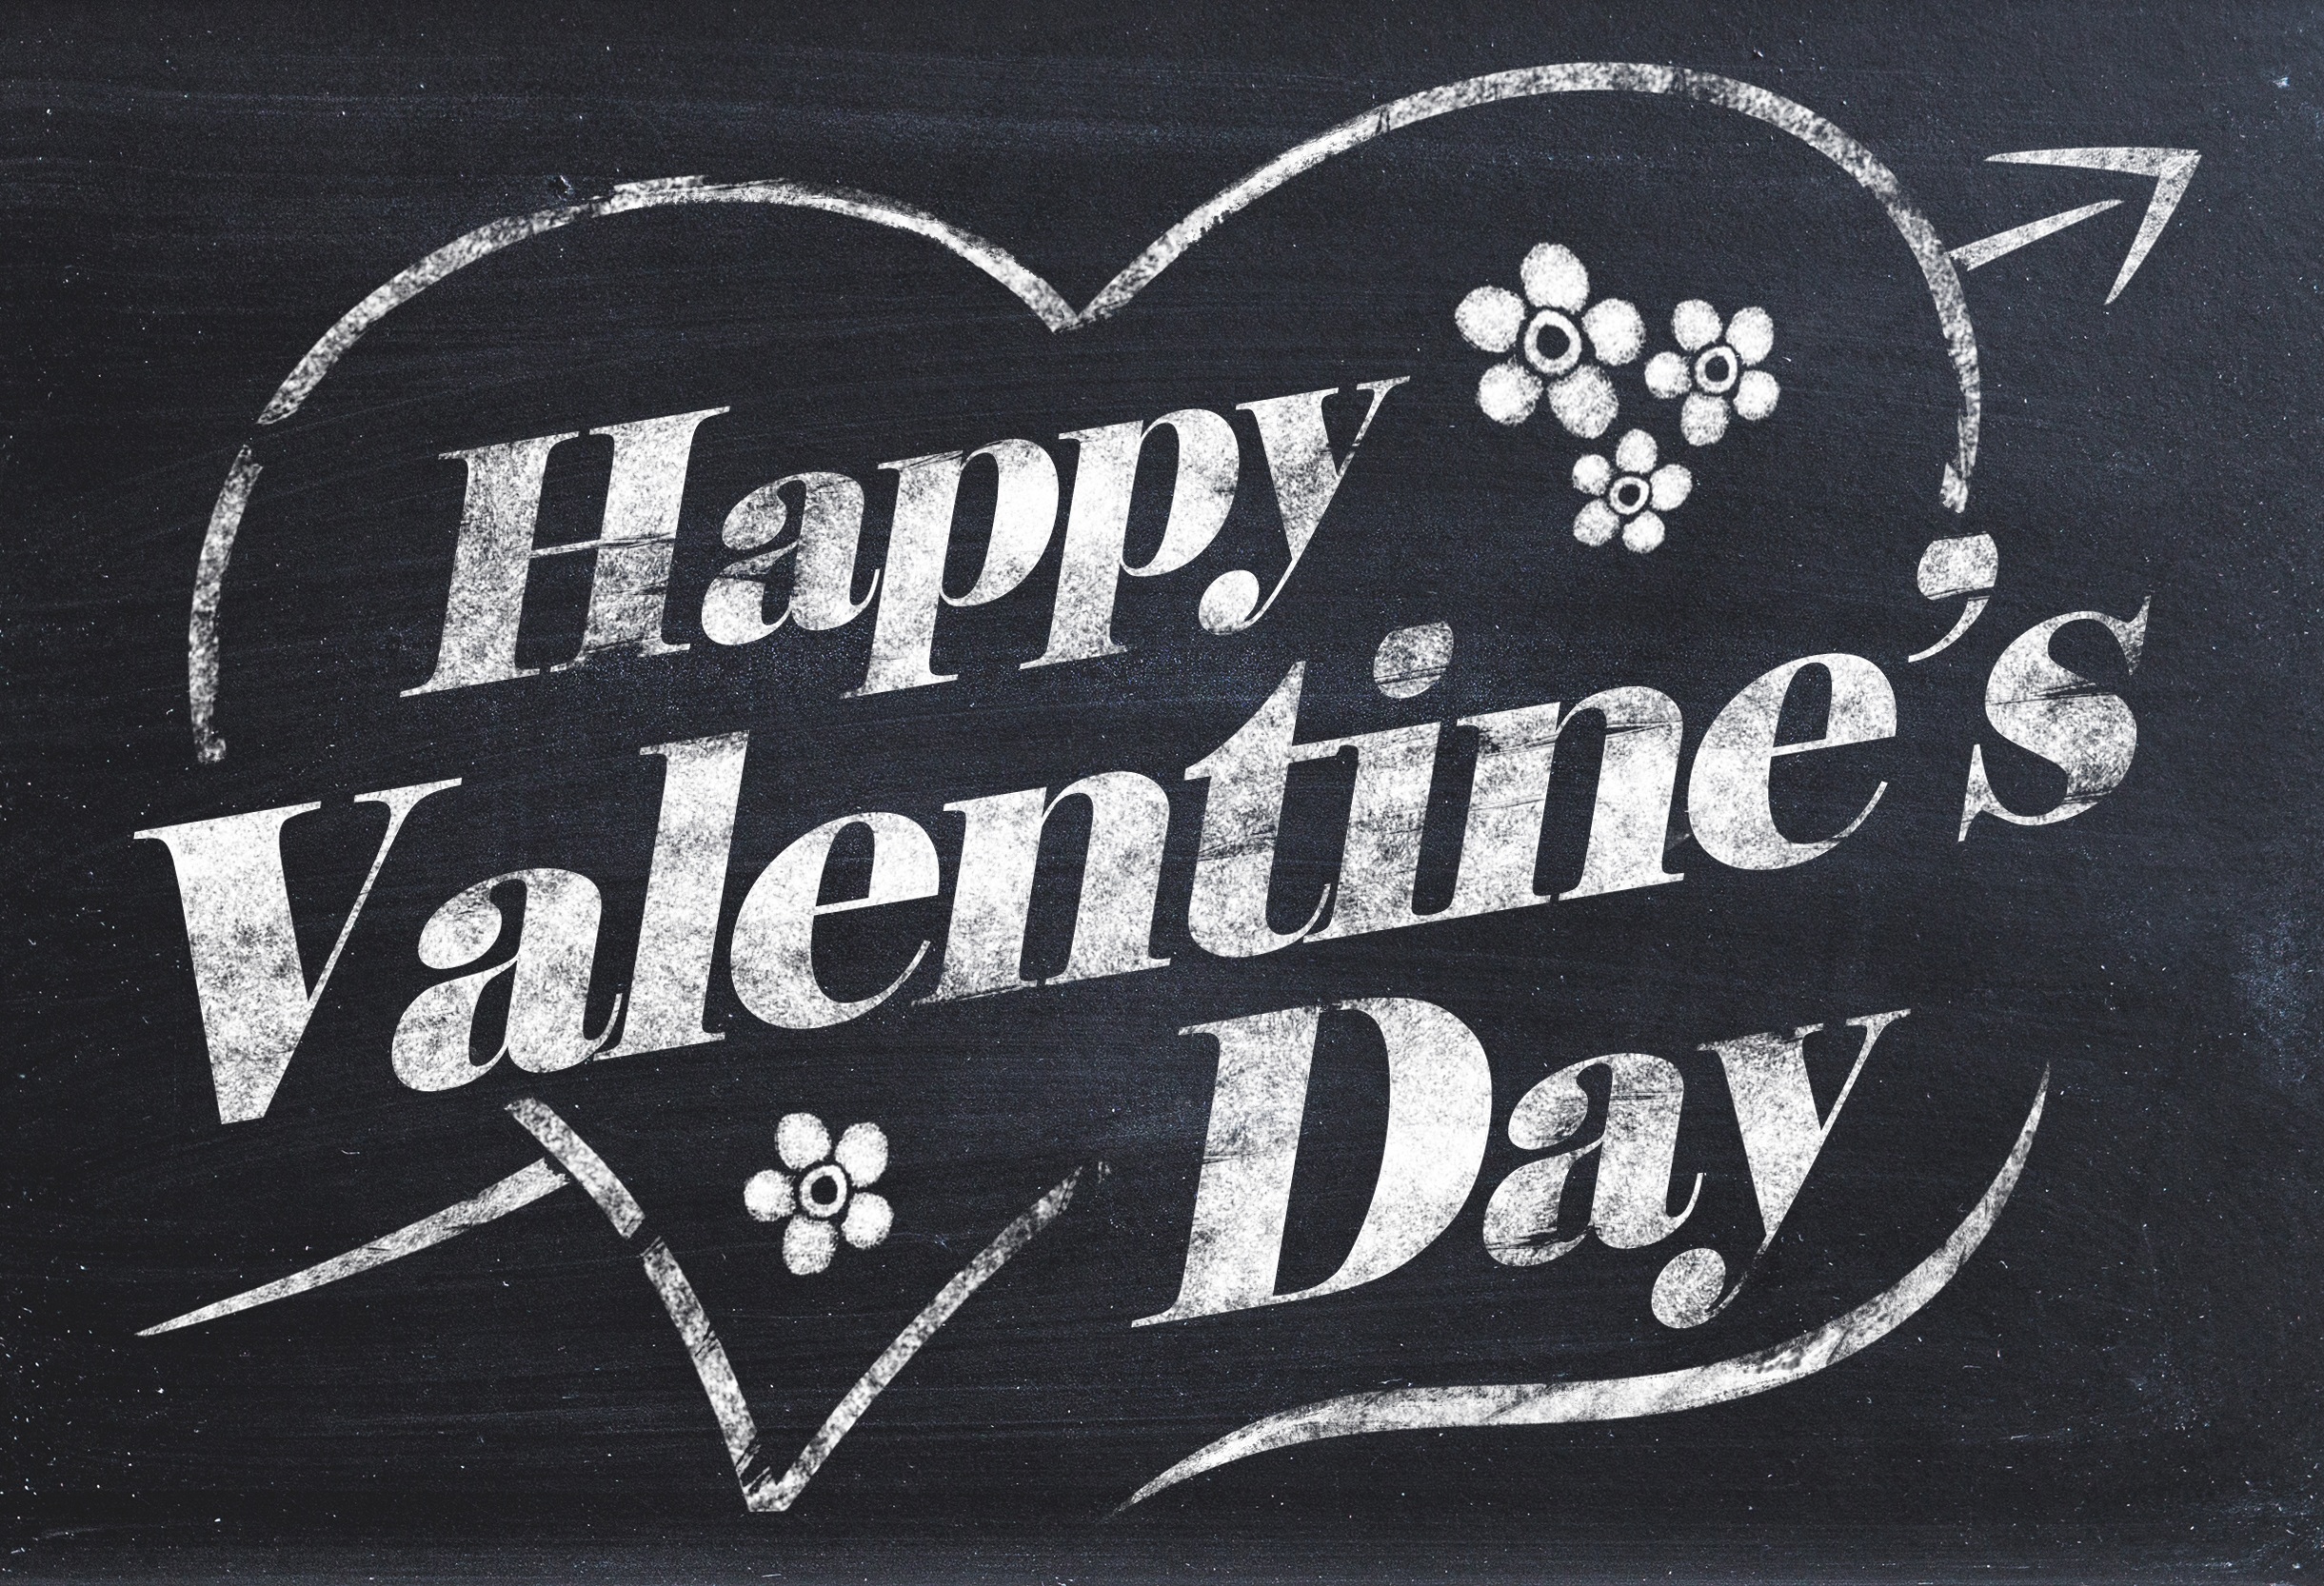
writing, board, retro, texture, flower, number, sign, love, heart, blackboard, dirty, black, write, label, font, chalk, happy, text, calligraphy, valentine, draw, animated, emotion, valentine's day, the romantic, manually, handwritten, album cover, vehicle registration plate, valentine's, the romance, happy valentine's day